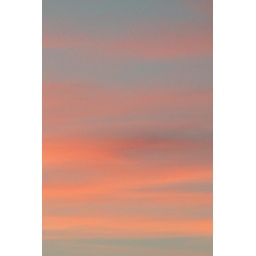
The clouds were an amazing salmon pink, and extended across the blue sky in horizontal bands.